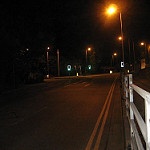
Label: street